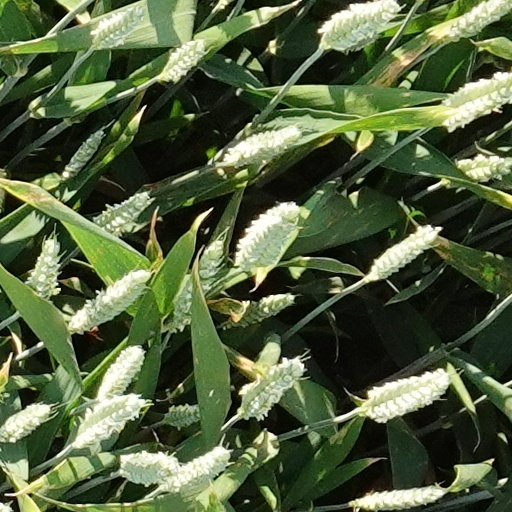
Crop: wheat